Thoona

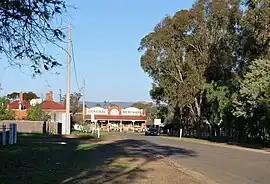
Entering Thoona from the west

Thoona is a town in north-eastern Victoria, Australia. The town is in the Rural City of Benalla local government area, north east of the state capital Melbourne. At the , Thoona and the surrounding area had a population of 474 dropping to just 127 ten years later.